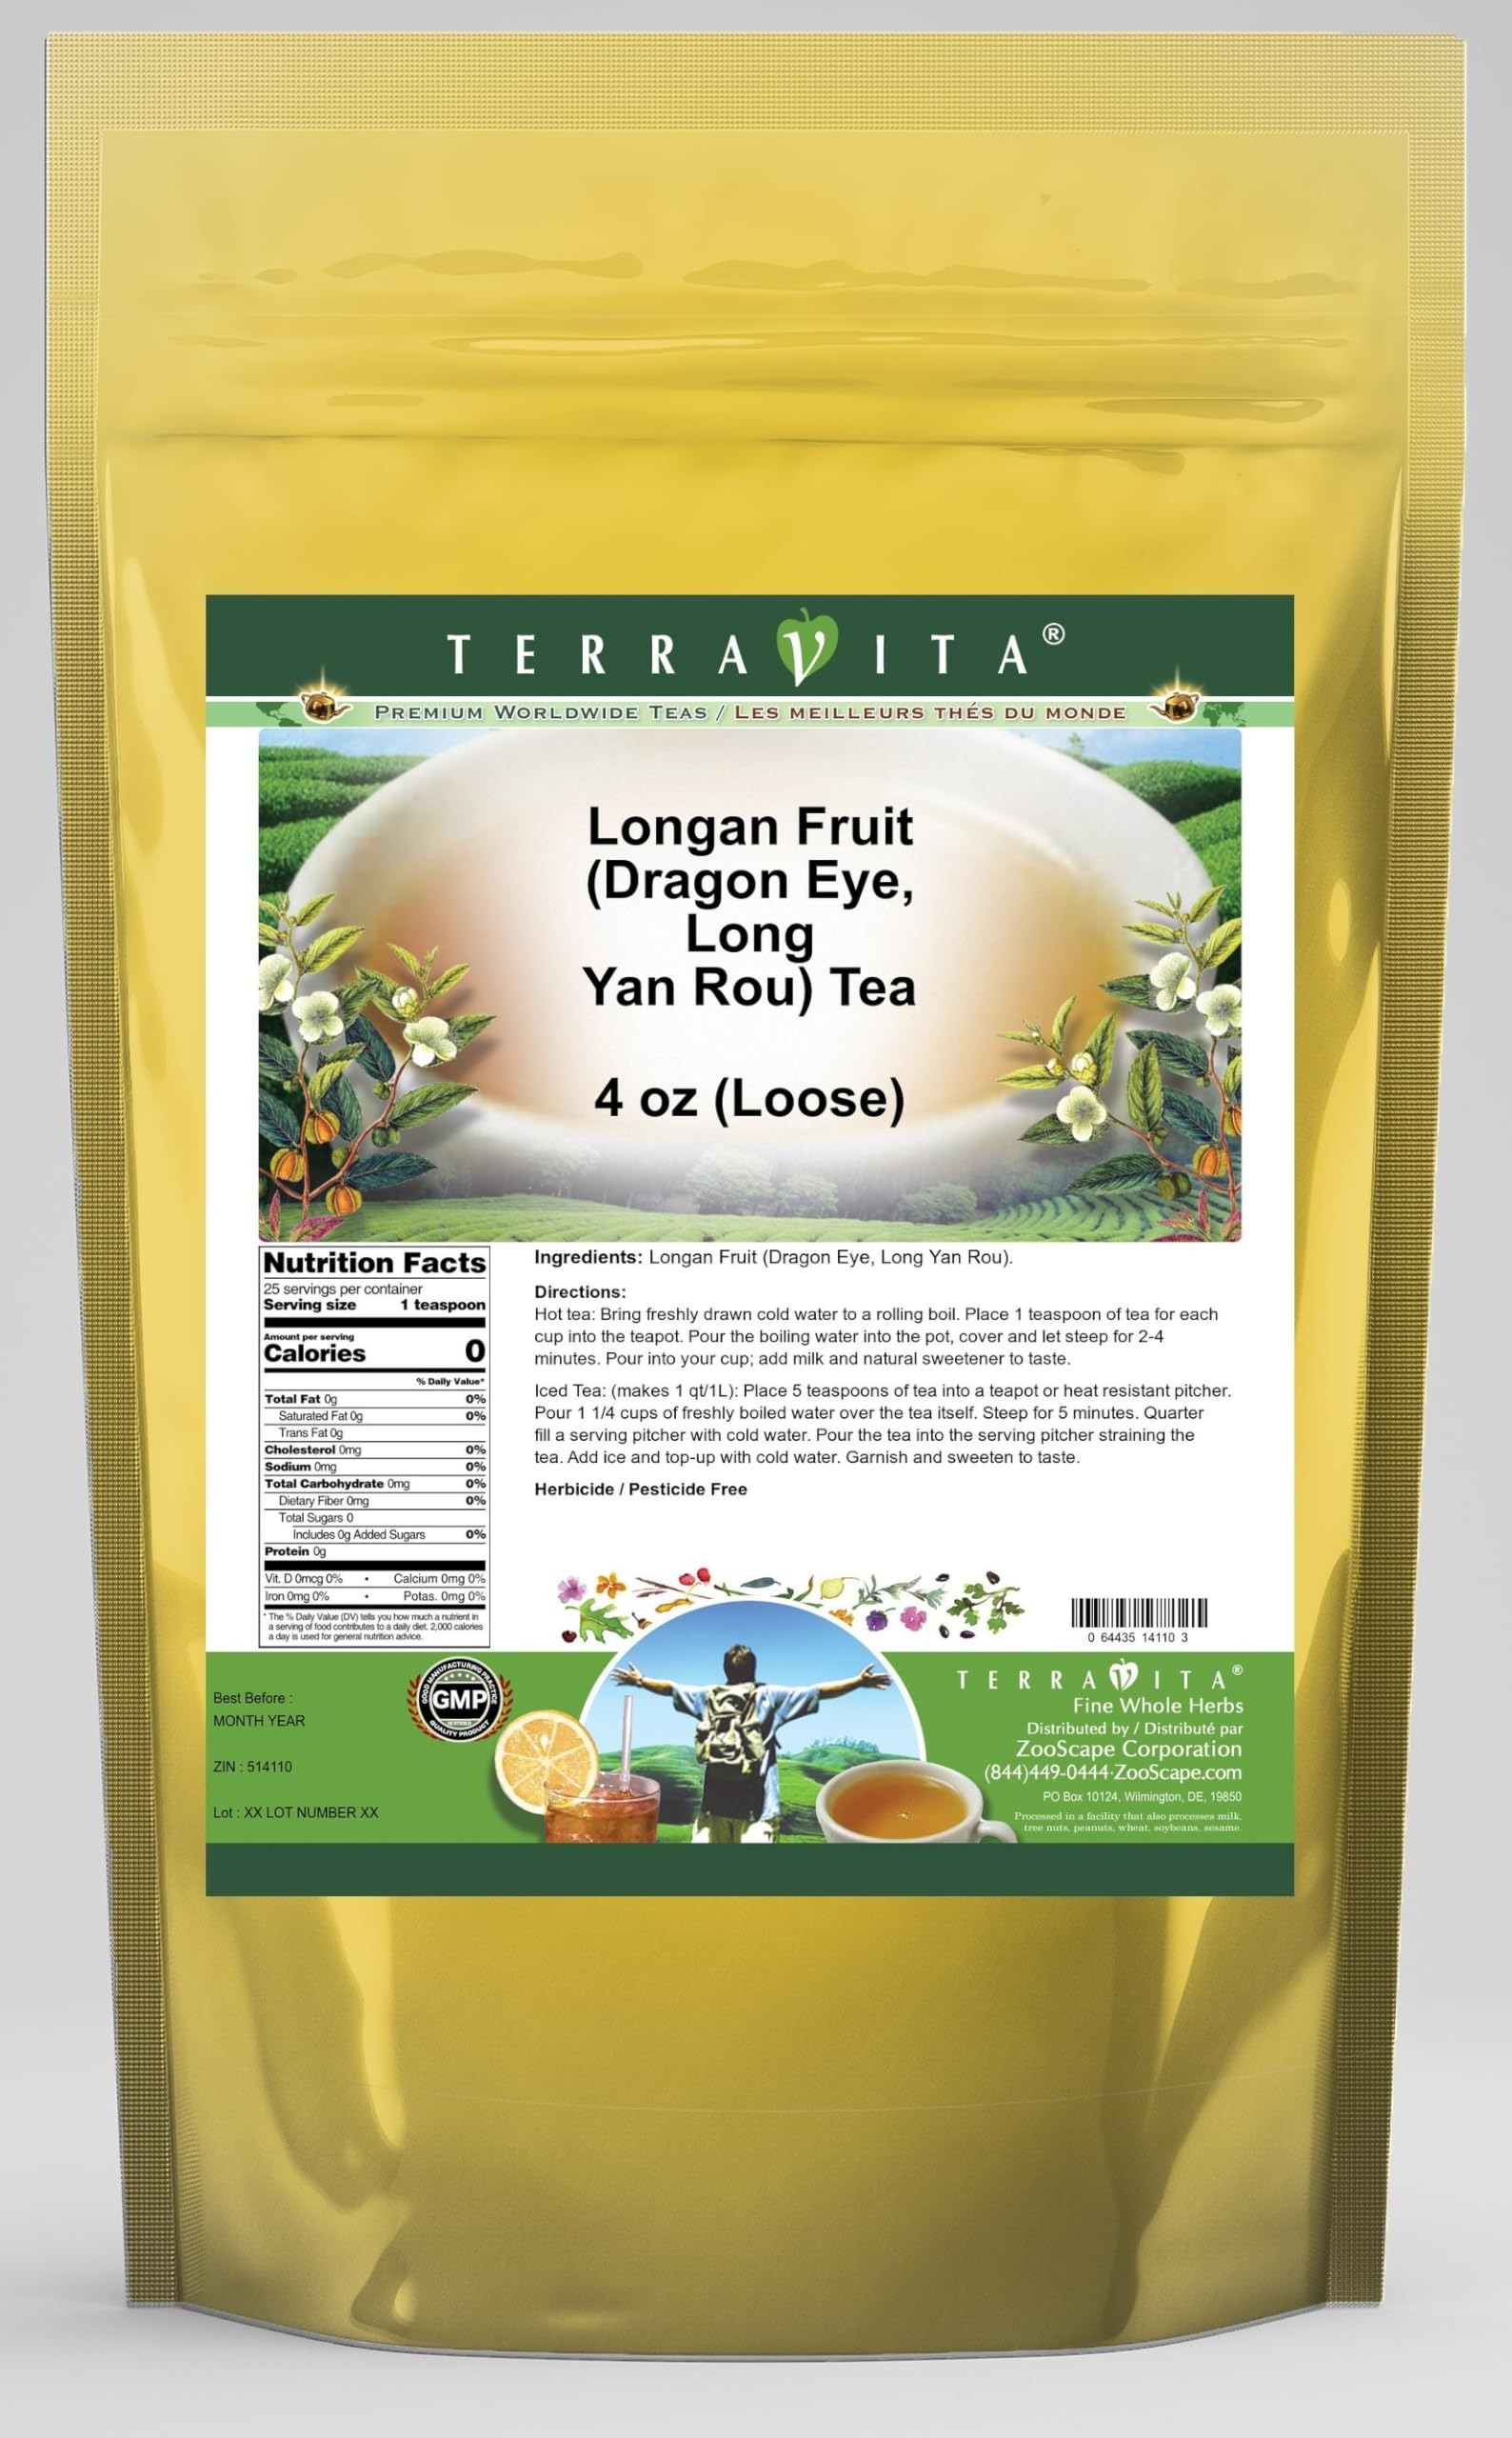
Item Name: Longan Fruit (Dragon Eye, Long Yan Rou) Tea (Loose) (4 oz, ZIN: 514110) - 2 Pack
Bullet Point 1: Longan Fruit (Dragon Eye, Long Yan Rou) Tea (Loose) (4 oz, ZIN: 514110)
Bullet Point 2: No fillers.
Bullet Point 3: Manufacturer: TerraVita
Bullet Point 4: Size: 4 oz
Bullet Point 5: Loose Leaf Herbal Tea - Packed in a convenient upright pouch!
Product Description: Longan Fruit (Dragon Eye, Long Yan Rou) Tea (Loose) (4 oz, ZIN: 514110)<BR><BR>Packaged in the United States in a cGMP certified facility (current Good Manufacturing Practice).<BR><BR>No fillers.<BR><BR>Manufacturer: TerraVita<BR><BR>Size: 4 oz<BR><BR>Loose Leaf Herbal Tea - Packed in a convenient upright pouch!<BR><BR>Ingredients: Longan Fruit (Dragon Eye, Long Yan Rou)
Value: 8.0
Unit: Ounce

Price: 50.1